WRFX

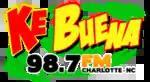
Logo of WRFX-HD2's previous Spanish channel

In August 2014, FM translator W254AZ 98.7 MHz began broadcasting a sports talk format from WRFX's digital subchannel. This station was a network affiliate of Fox Sports Radio, and was also heard on iHeartRadio. Jeff Kent was program director. The programming included Andy Furman and Mike North in the morning drive, Dan Patrick in the late morning and Steve Gorman in the afternoon.